Arlene Foster

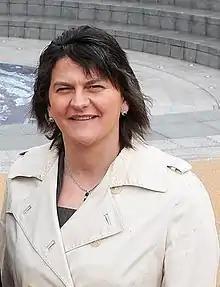
Foster as Minister for Enterprise, Trade and Investment in 2012.

A major concession for Northern Ireland was the reduction to zero of Air Passenger Duty on long-haul flights from the province. In the devolution settlement such burdens were to be born by the Assembly government. But negotiations proved how DUP could sell their support to Whitehall. In 2011, she had written to the Organised Crime Task Force about the need to bring fuel licensing within the remit of the Petrol licensing Consolidation (NI) Act 1929, demonstrating the relevance of cross-border law enforcement jurisdiction in helping to reduce frauds.